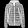
Label: Coat